Menno Veldhuis

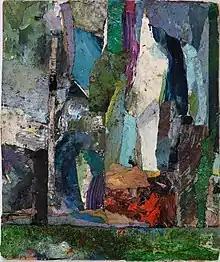
Woods No. 4 (2014) by Menno Veldhuis

In 2014 the artist create a series of collages „Woods“, using remains of paper, which he originally used as paint palette for his canvases.